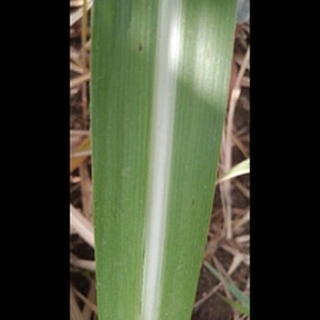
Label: healthy_sugarcane